Luciano Pavarotti

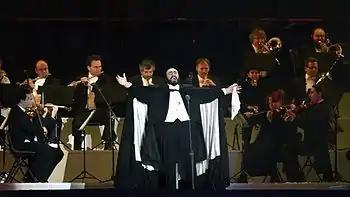
Pavarotti performing at the 2006 Winter Olympics opening ceremony

In 2001, Pavarotti was acquitted in an Italian court of a dispute concerning his official country of residency and taxable earnings. Pavarotti long claimed Monte Carlo in the tax haven of Monaco as his official residence, but an Italian court in 1999 had rejected that claim by ruling that his Monaco address could not accommodate his entire family. In 2000 Pavarotti agreed to pay the Italian government more than $7.6 million in back taxes and penalties as a result of tax evasion charges that dated from 1989 to 1995. Pavarotti was subsequently fully acquitted by an Italian court of filing false tax returns in 2001.